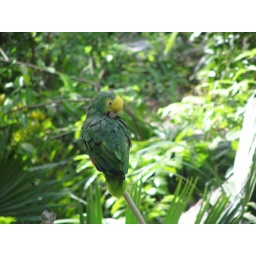
Green parrot at the bird sanctuary. Much nicer than the one in the caged section.